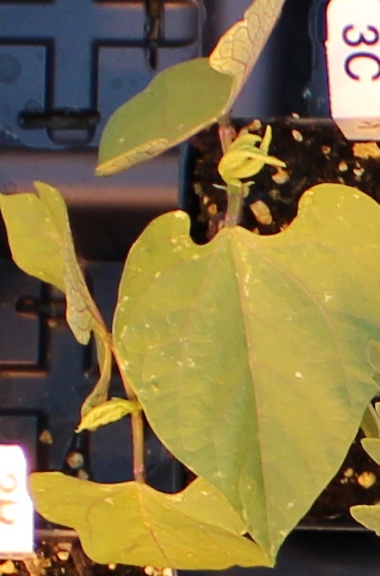
Label: Blackbean